Timeline of motor vehicle brands

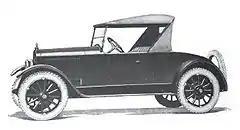
1922 Gardner Roadster

France. Electric: Electricar; internal-combustion: Janémian, Jouffret, Radior; cyclecar: Able, Ajams, Astatic, La Comfortable, De Marçay, Elfe, Kevah, Santax; sports car: Fonlupt